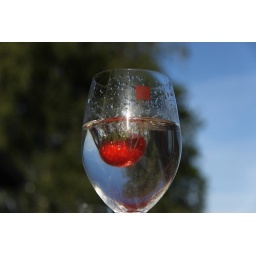
fruit in water laten vallen met S 1/2000